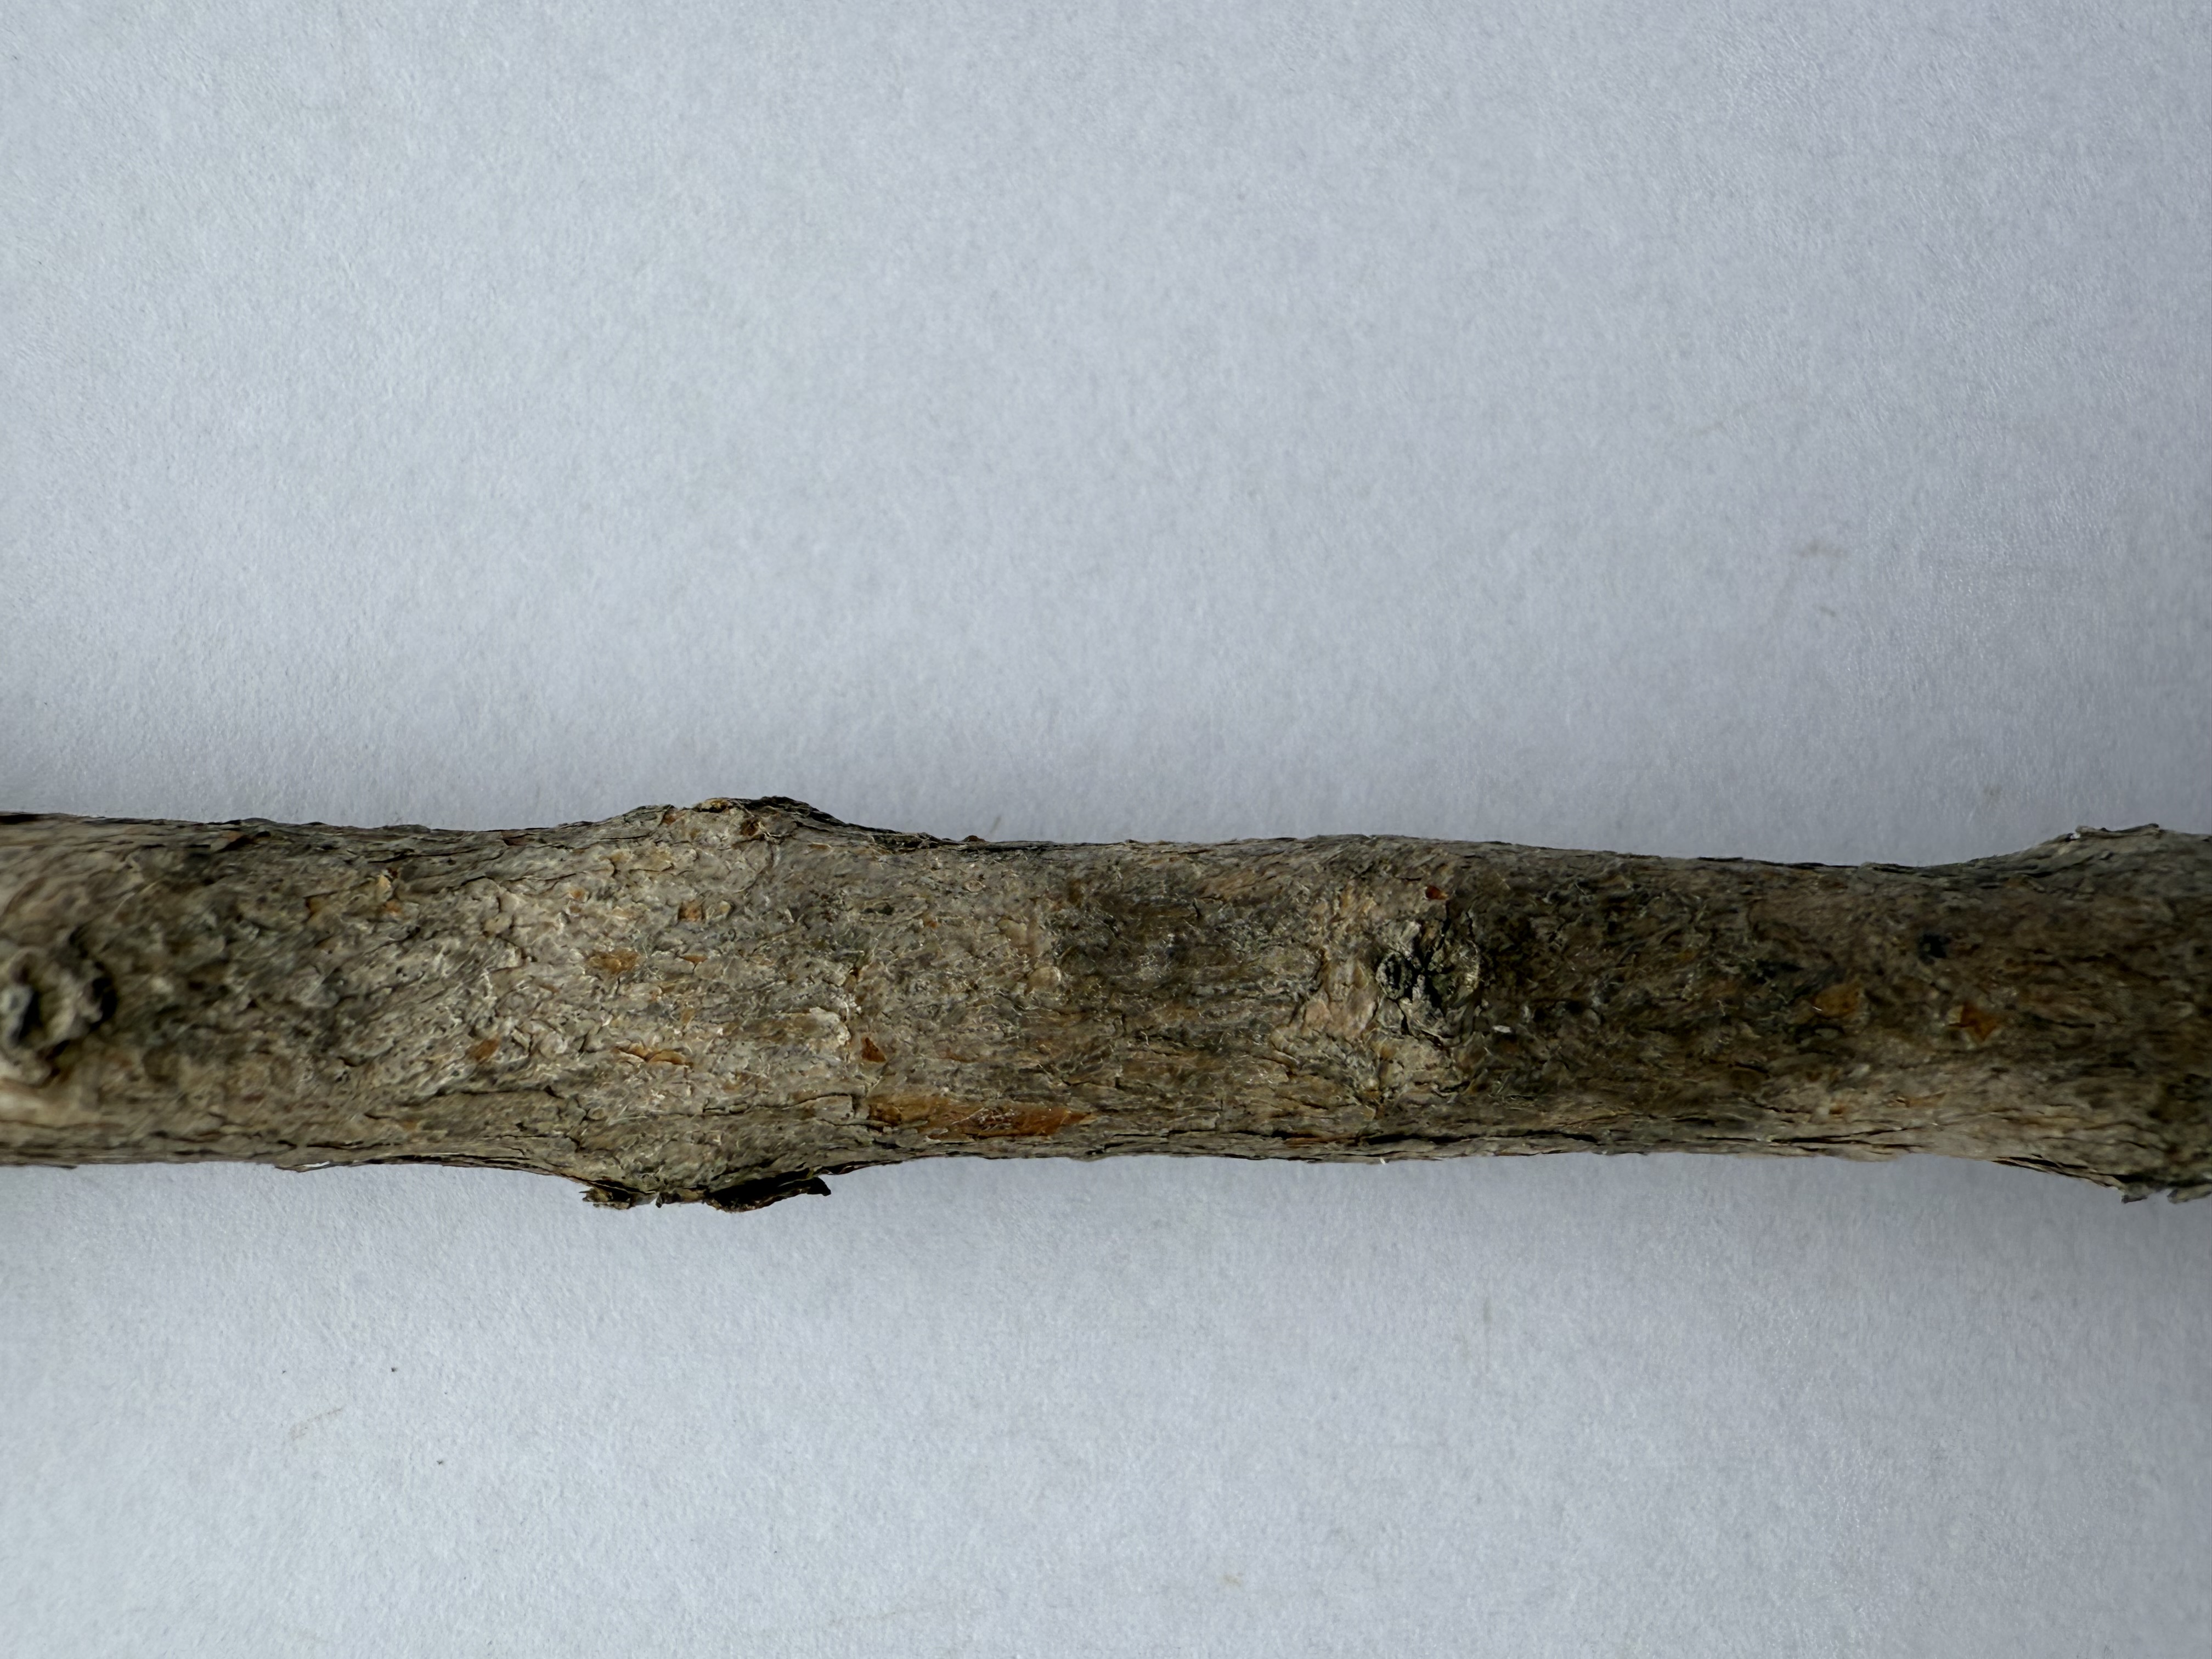
Variety: Feijoa